History of ACF Fiorentina

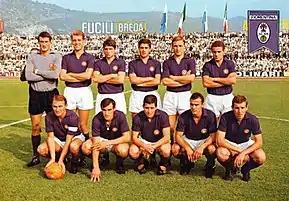
1966–67 Fiorentina team

The club won its first trophy in 1939–40 with the Coppa Italia and its first "scudetto" (Italian championship) in 1955–56, the club were runners-up in the four following seasons. In the 1960–61 season the club won the Coppa Italia again and was also successful in Europe, winning the first Cup Winners' Cup against Rangers.